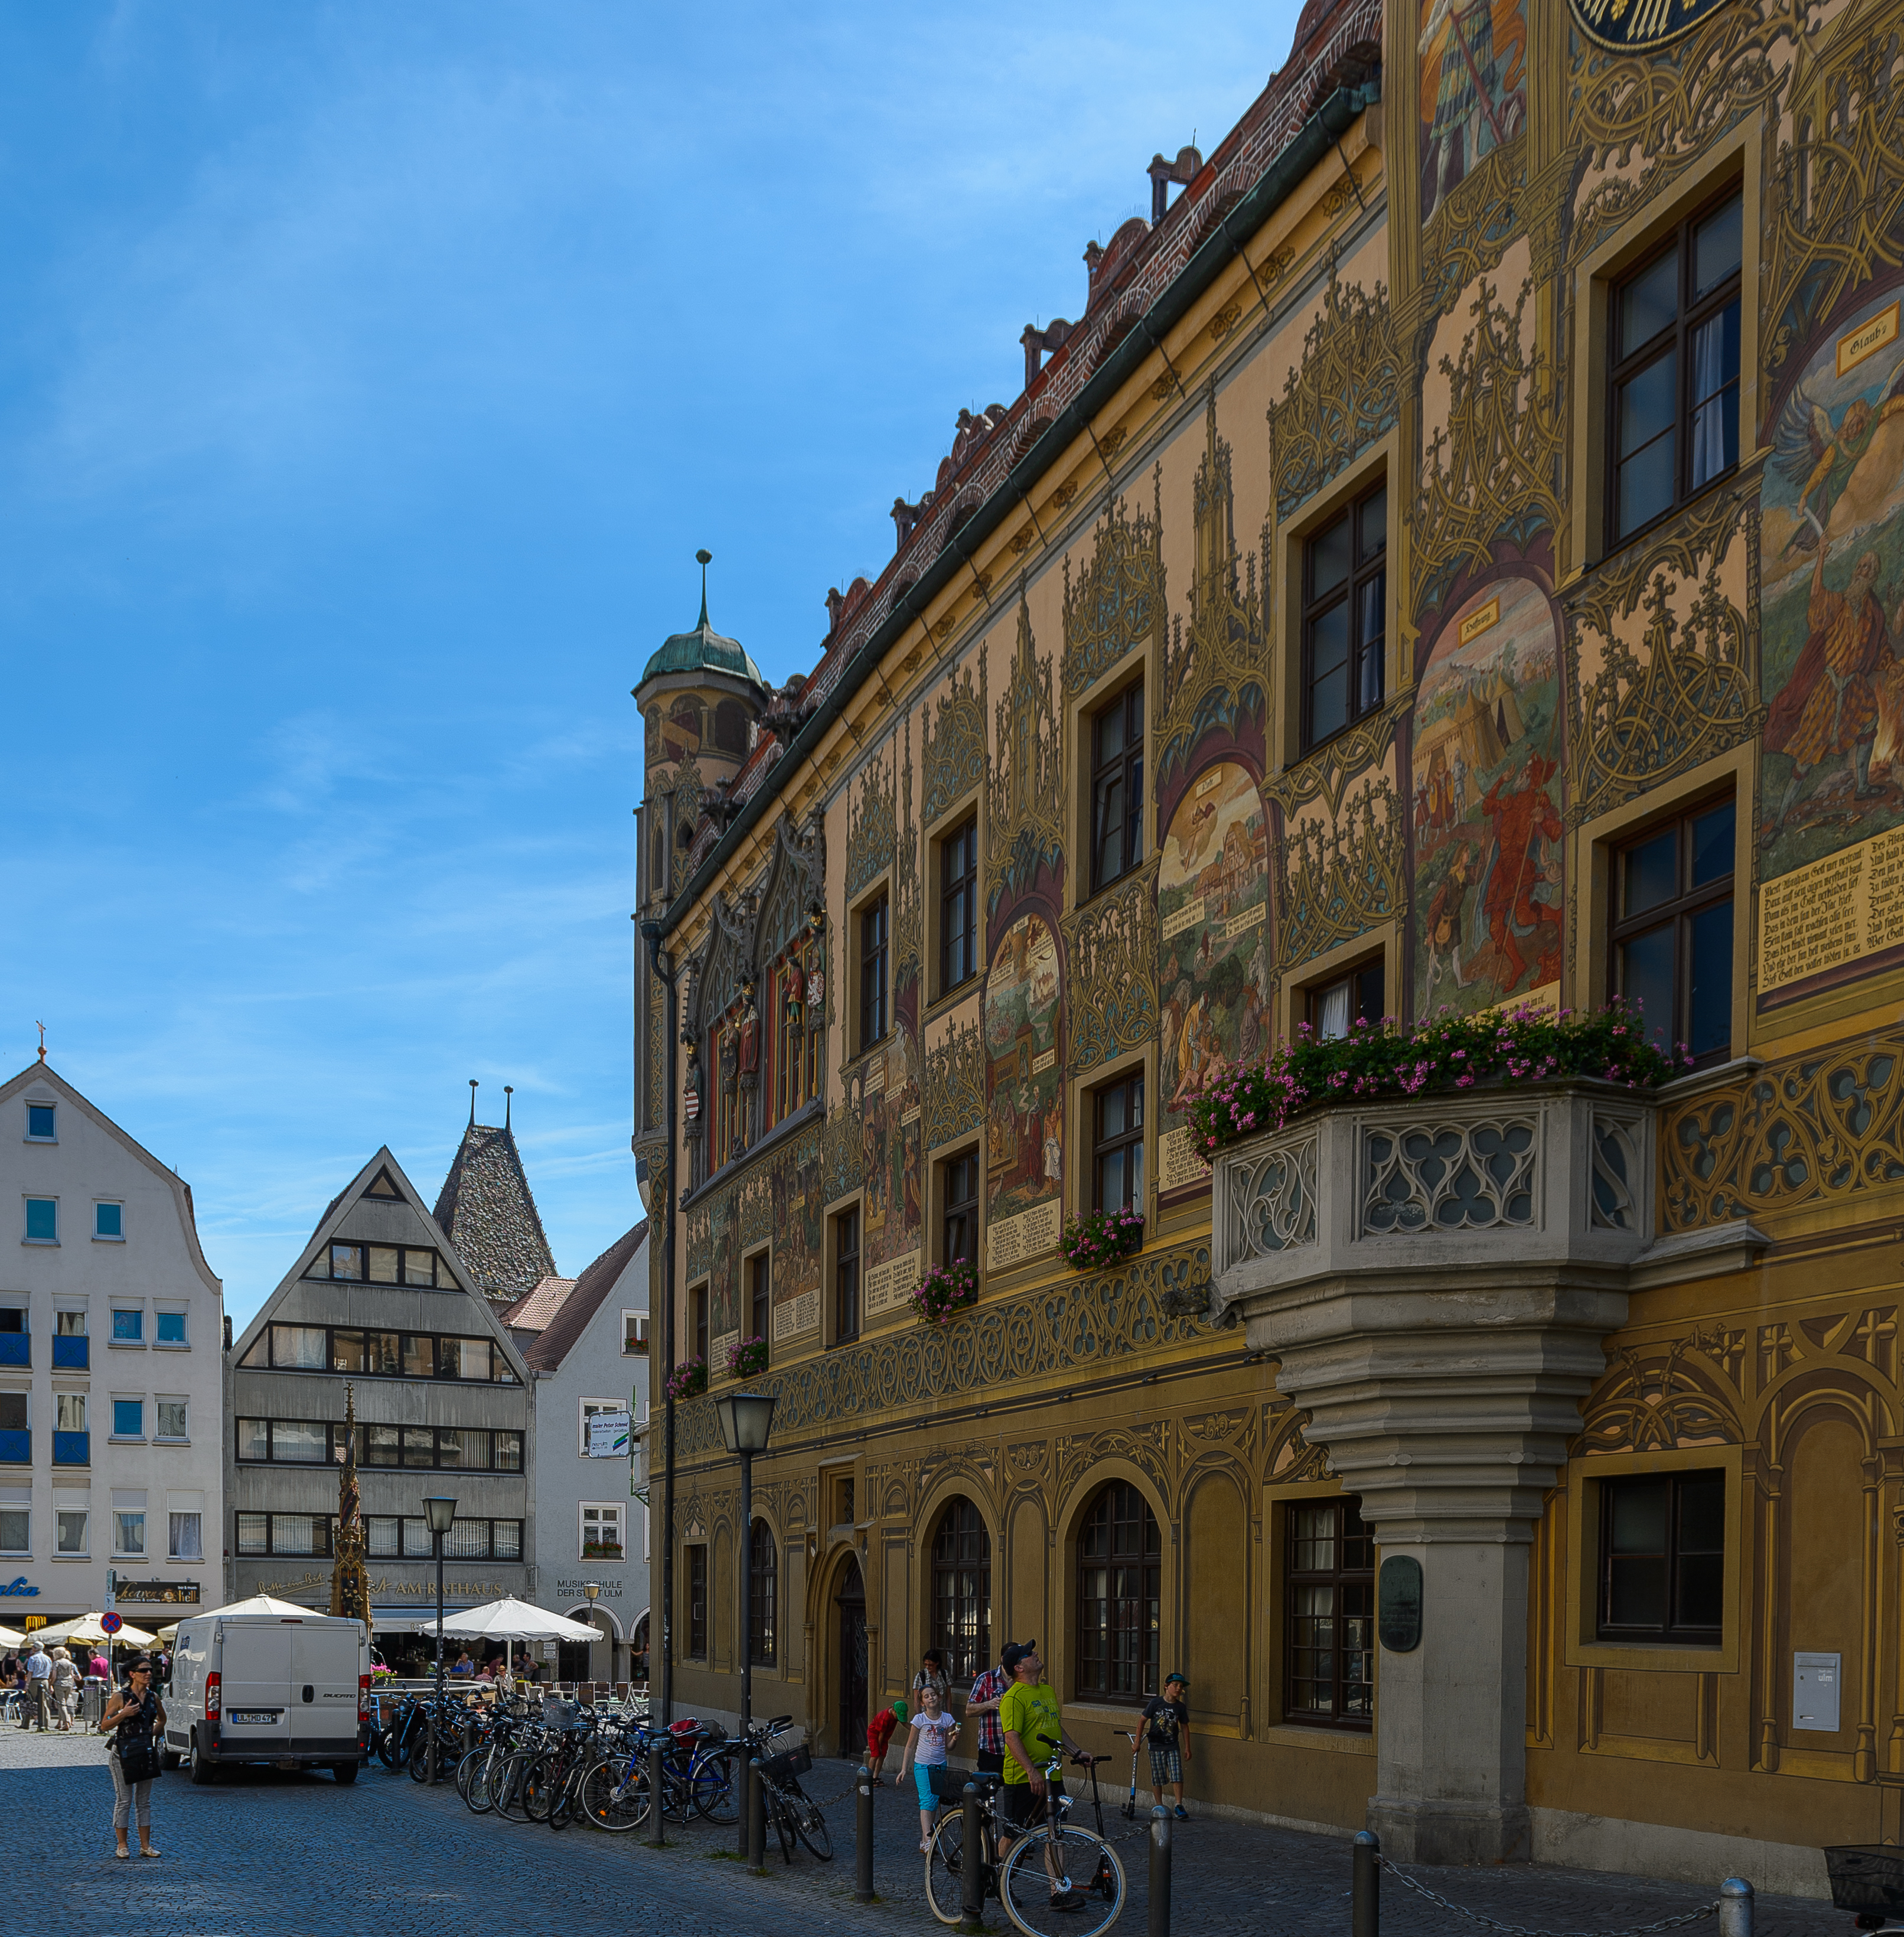
architecture, road, street, house, town, city, cityscape, downtown, plaza, landmark, facade, town square, estate, germania, ulm, ulma, neighbourhood, badenw rttemberg, urban area, residential area, human settlement